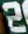
Number: 2